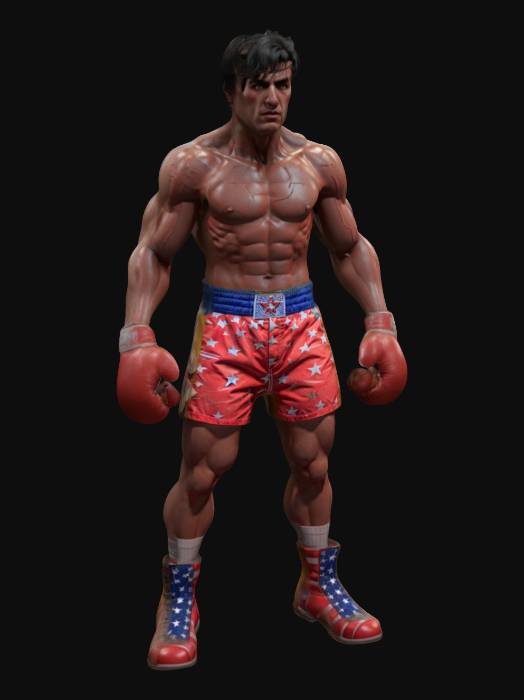
미적 점수 (1~10점): 7